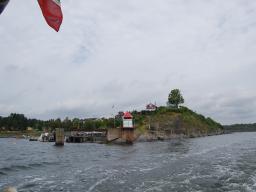
Label: Background_without_leaves